Agnes Vernon

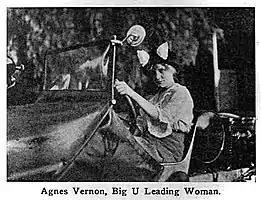

The fruits of the Lucas contingent resulted in a trio of films. The first film was "The Man from Kangaroo", released in Australia on January 24, 1920. The film featured Snowy Baker, directed by Wilfred Lucas and written by Bess Meredyth. The film's leading lady was Agnes Vernon. They list John Wells as one of the assistant directors and a film editor. The 73-minute feature film was produced by E. J. Carroll and Snowy Baker. The film was shot on location in Kangaroo Valley during September and October 1919. The film was a success at the box office. The movie was repackaged for the American market, renamed to "The Better Man" and premiered in New York on November 1, 1921. This was the only movie of the trio of Lucas films to survive.